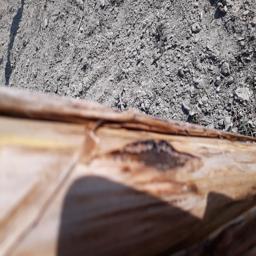
Label: BACTERIAL SOFT ROT